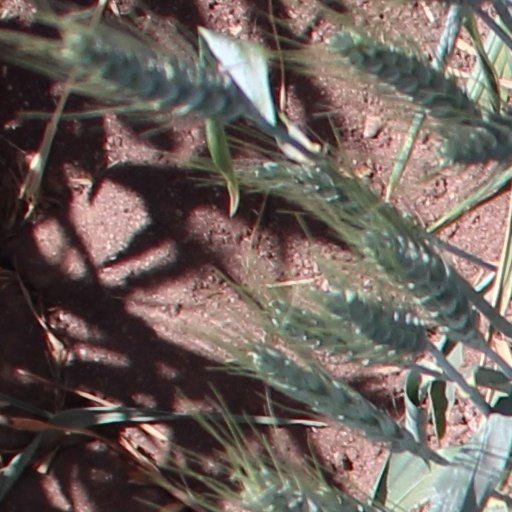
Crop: wheat